2022 FIA Motorsport Games Rally Cup

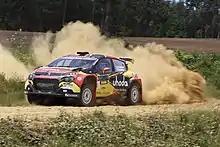
Citroën C3 Rally2

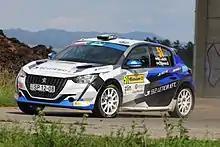
Peugeot 208 Rally4

The following countries and crews are officially entered into the 2022 FIA Motorsport Games Rally Cup: